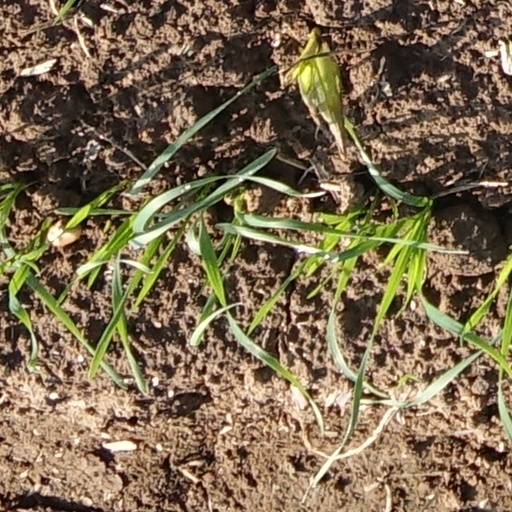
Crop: wheat